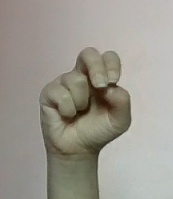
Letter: gaaf